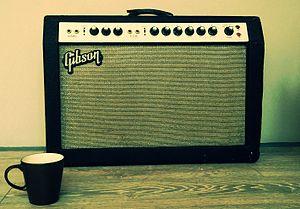
Cette liste regroupe l'intégralité des instruments produits par la Gibson Guitar Corporation, en ordre alphabétique. Cette liste exclue les produits de sous-marques de Gibson, telles que Epiphone.